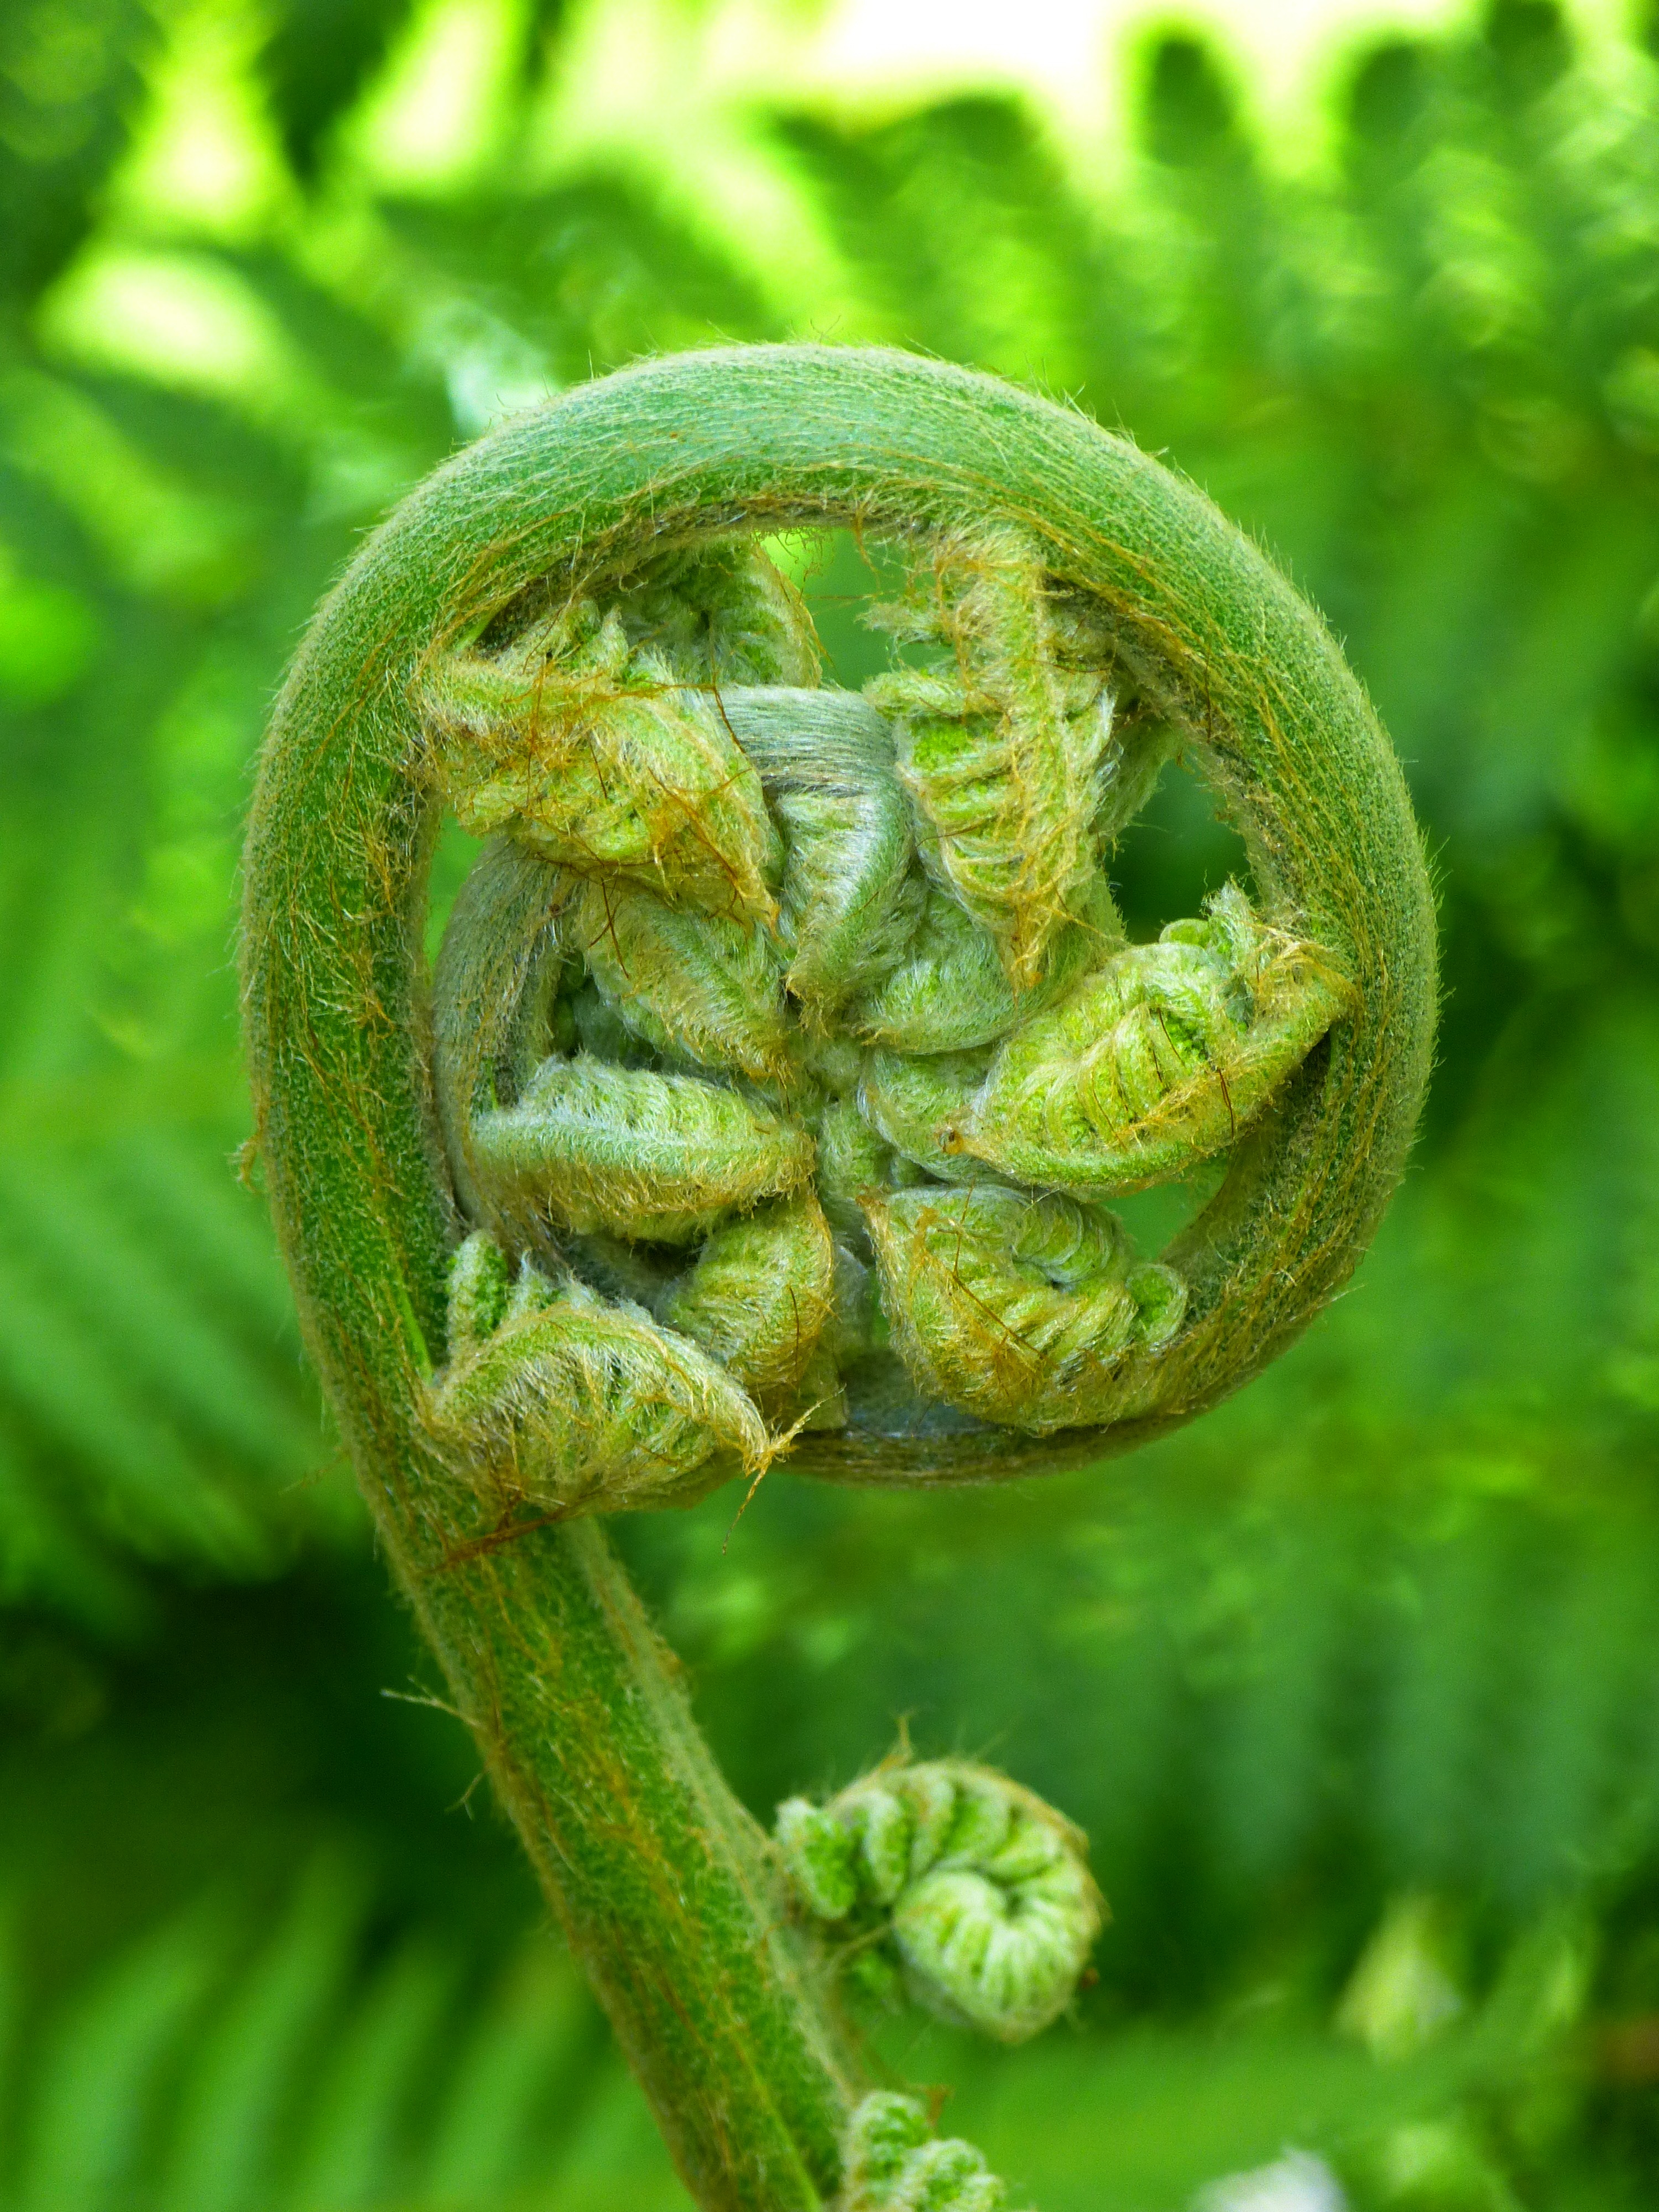
nature, plant, photography, leaf, flower, green, botany, flora, fauna, fern, wildflower, close up, macro photography, flowering plant, roll out, fiddlehead, vessel sporenpflanze, plant stem, land plant, ferns and horsetails, fiddlehead fern